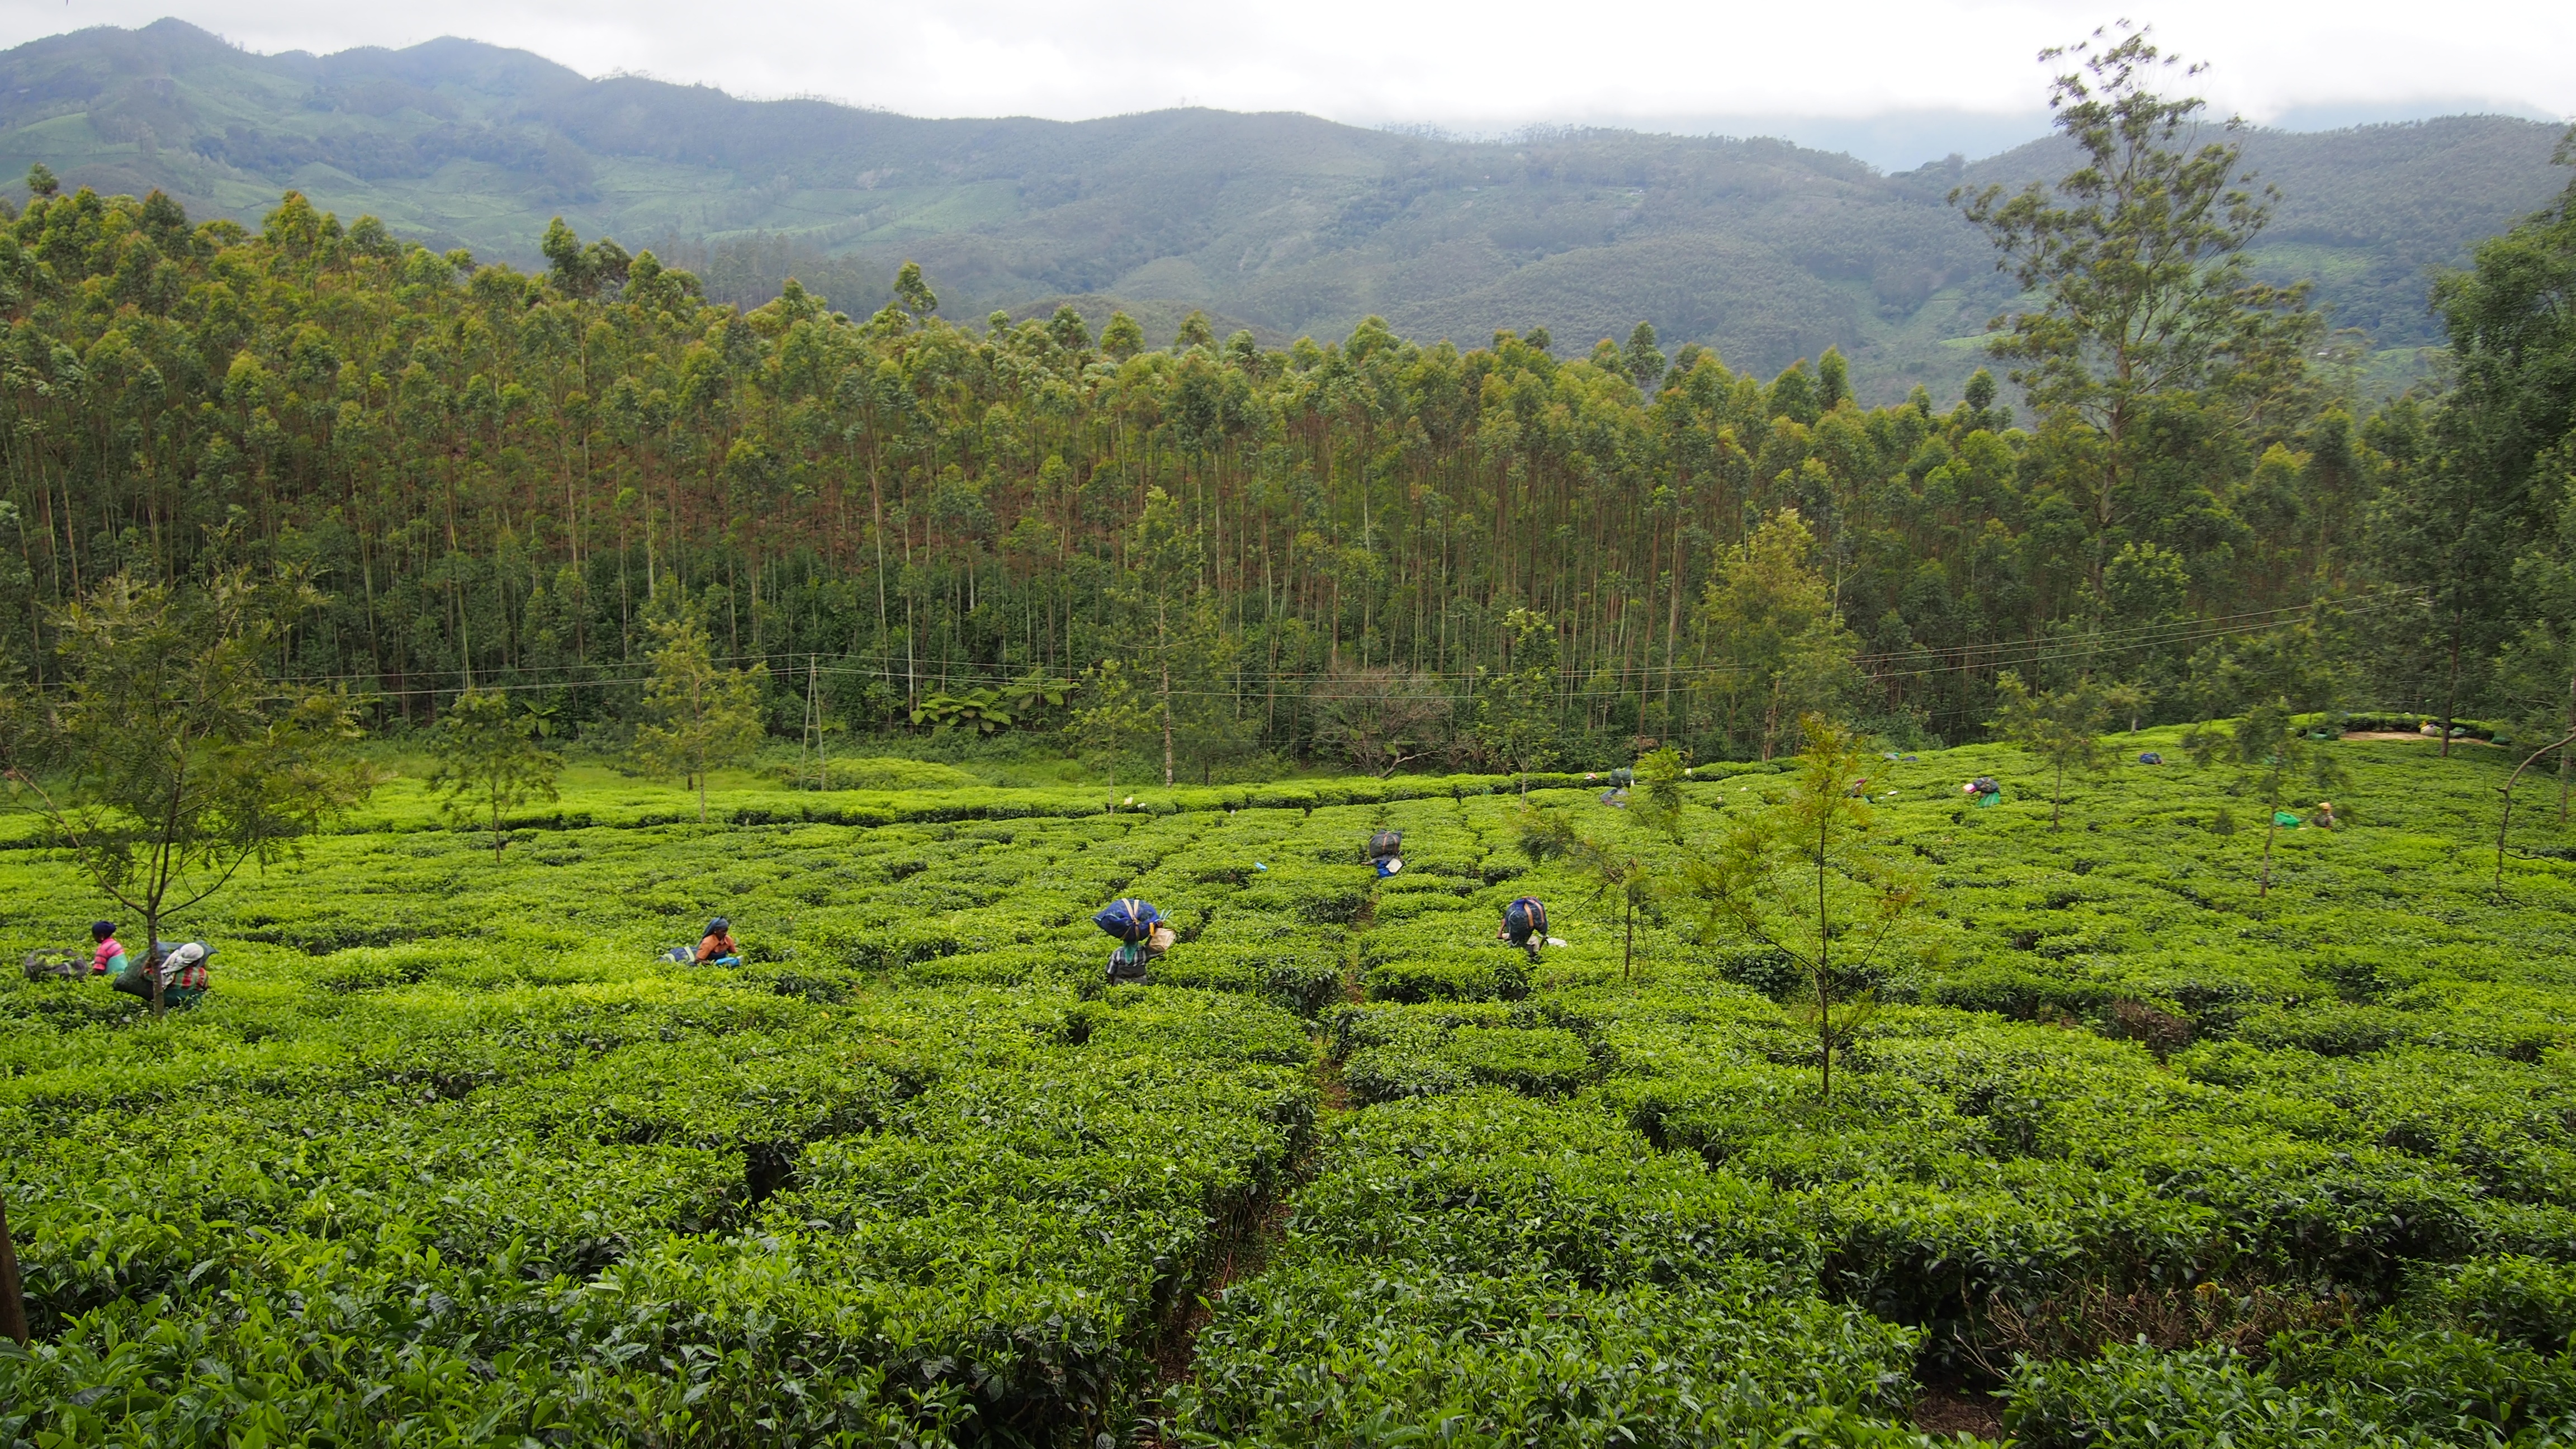
tree, forest, wilderness, mountain, field, meadow, tea, hill, flower, valley, green, harvest, jungle, pasture, soil, agriculture, ridge, grassland, vegetation, shrub, rainforest, wetland, plantation, plateau, india, woodland, habitat, ecosystem, rural area, kerala, tea plantation, munnar, biome, natural environment, mountainous landforms